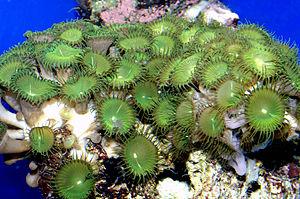
Anémones coloniales, Zoanthus sp.